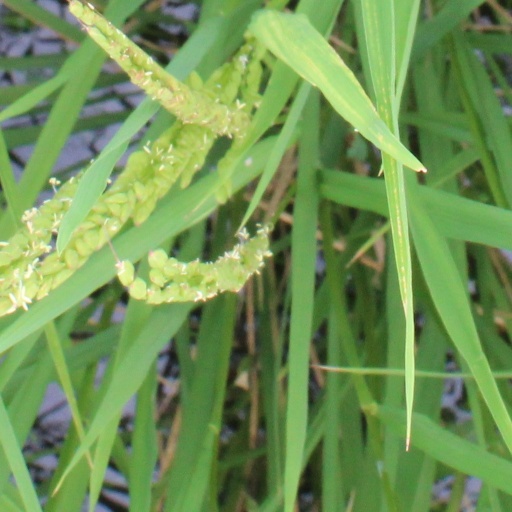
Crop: rice